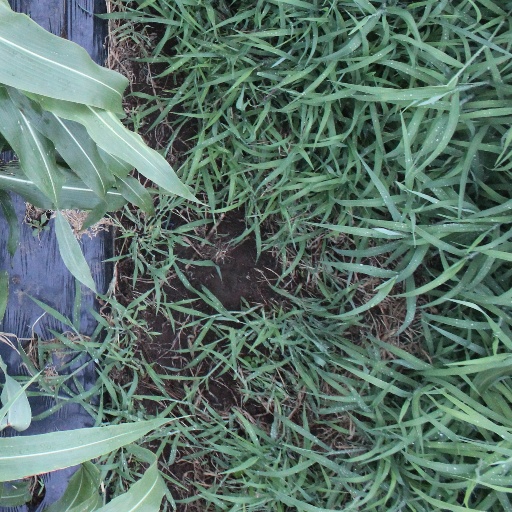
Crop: sorghum